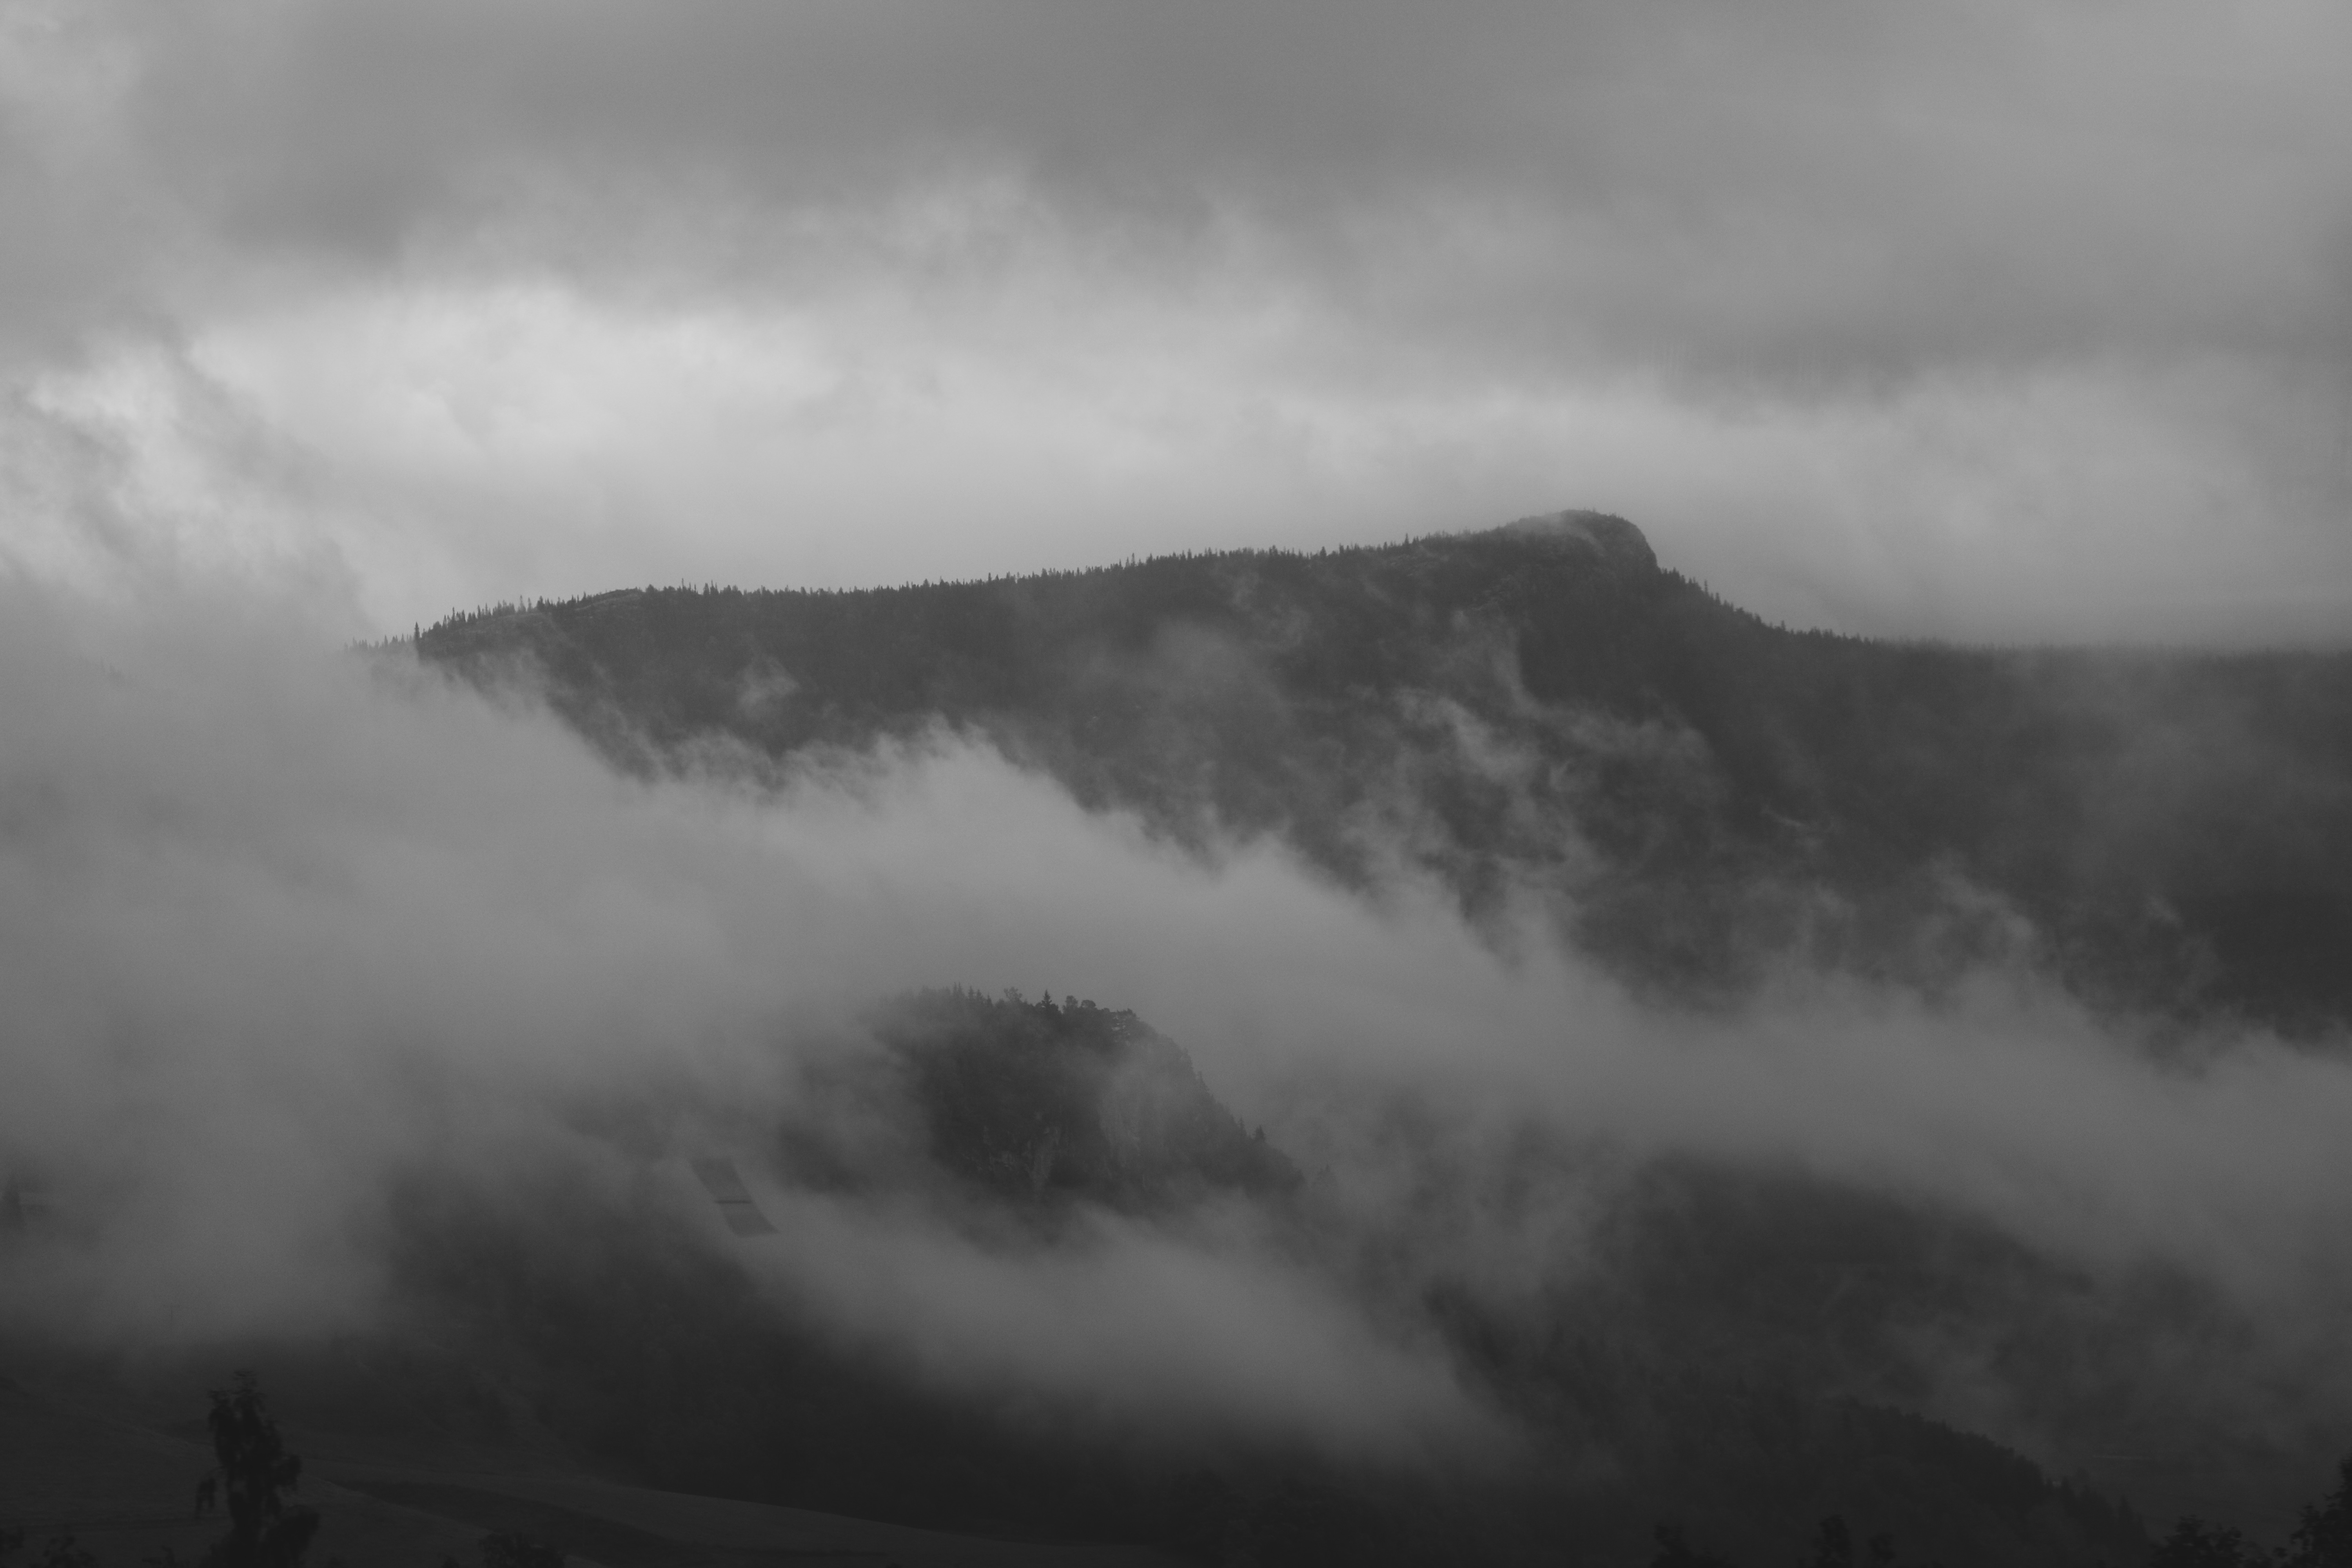
mountain, cloud, black and white, sky, fog, mist, morning, hill, dawn, atmosphere, mountain range, weather, haze, darkness, monochrome, meteorological phenomenon, monochrome photography, atmospheric phenomenon, atmosphere of earth, mountainous landforms